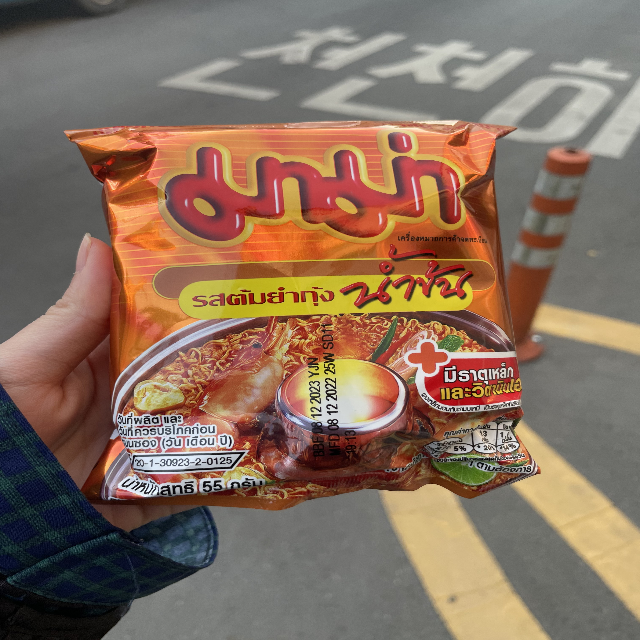
Label: plastics